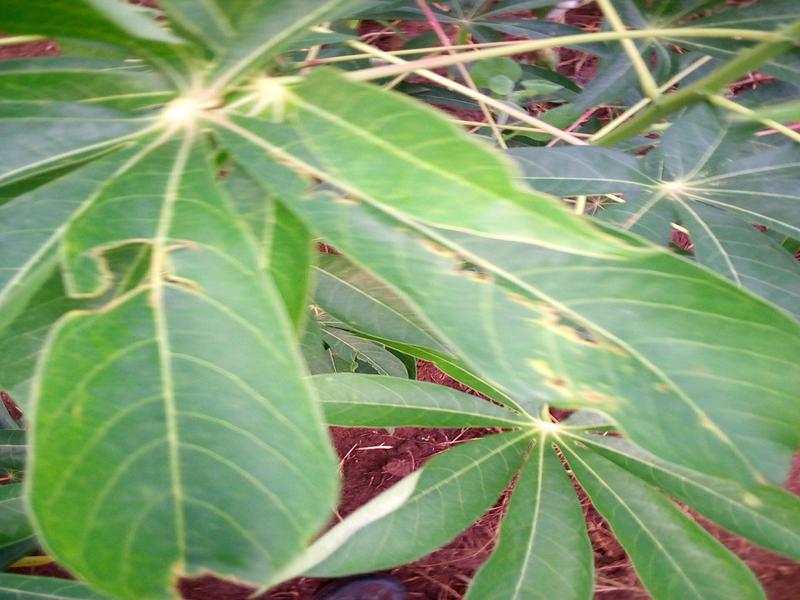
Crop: cassava
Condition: healthy